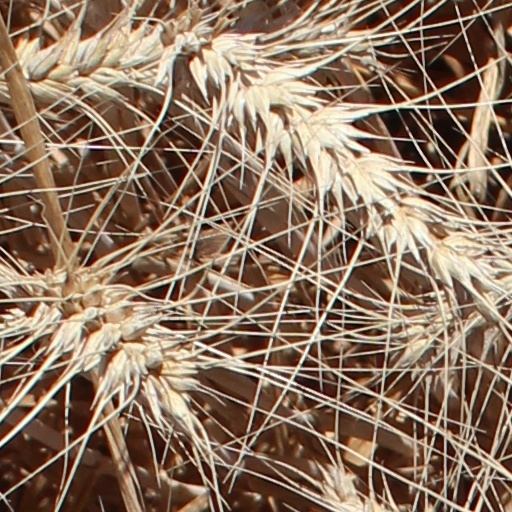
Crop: wheat